Fiat Ducato

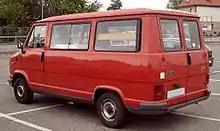
Fiat Ducato rear view

The Ducato was first launched in 1981, and was the result of Fiat's collaboration with PSA Peugeot Citroën, that resulted in the vehicle's development starting in 1978. The vehicles were manufactured at the Sevel Val di Sangro plant in Atessa, in central Italy, and at the Sevel Campania plant in Pomigliano d'Arco, Naples, together with the similar Alfa Romeo AR6, Citroën C25, and Peugeot J5 versions. The Peugeot J5 was sold as the Talbot Express in the United Kingdom (1986–1994). The collaboration of Fiat and PSA had earlier produced the Fiat 242 and Citroën C35 from 1974.